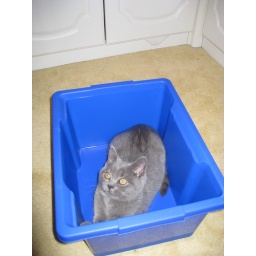
Cat in a box.....a blue box